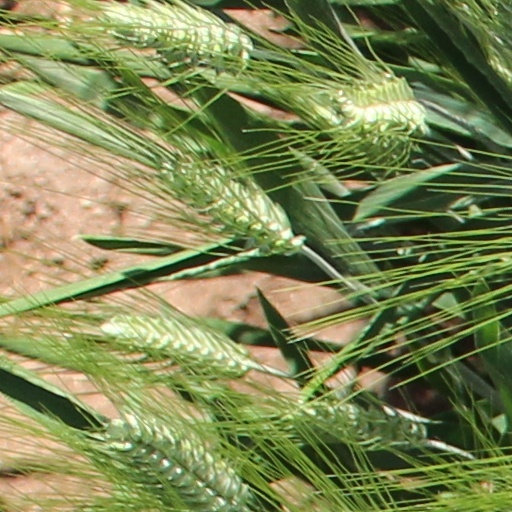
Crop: wheat